Makran IFV

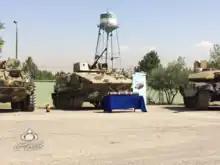
another picture

The Makran has been so heavily upgraded that one may not be able to notice the BTR-50 hull. The IFV has upgraded hull modifications: a newly welded frontal armor plate, thicker side armor, and thicker floor plating. It also has a new unmanned turret called "Raad-2", armed with a Shipunov 2A42 30mm automatic cannon and a 7.62mm coaxial machine gun. The "Raad" unmanned turret contains a brand new fire-control system, a thermal-imaging sensor, night-vision cameras, a laser range finder, 3-6 smoke canister launchers, and is controlled via a display panel in the hull. The laser range finder has a range of 10,000 meters, and the thermal-imaging sensor has a range of 4,000 meters. The vehicle stores 500 rounds of 30mm ammunition for the Shipunov 2A42 auto-cannon, and 2000 rounds of 7.62mm ammunition for the coaxial machine gun. The vehicle's driver also has a new cupola and periscope, to fit with the newly molded frontal armor.